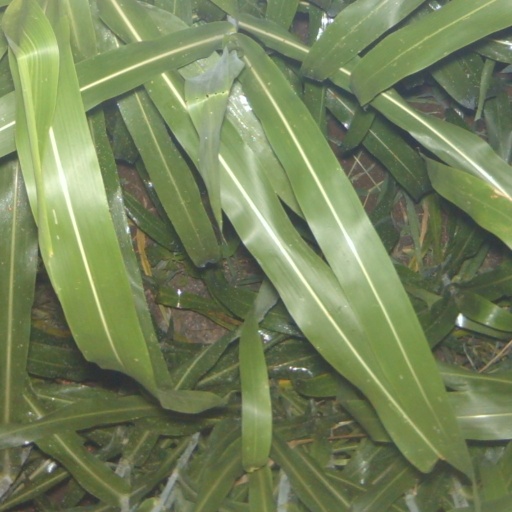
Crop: sorghum